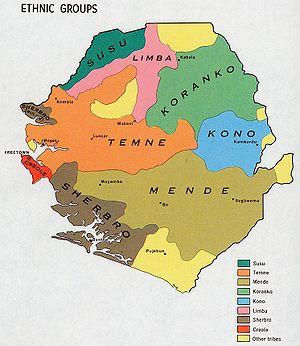
Les Sherbro sont une population d'Afrique de l'Ouest, vivant principalement en Sierra Leone.
Les Temnés sont une population d'Afrique de l'Ouest, vivant principalement en Sierra Leone. Avec les Mendé, c'est, numériquement, l'une des plus importantes du pays. On les trouve également, dans une moindre mesure, en Guinée.
La culture de la Sierra Leone désigne d'abord les pratiques culturelles observables de ses 6 500 000 d'habitants.
Les Limba sont une population d'Afrique de l'Ouest vivant principalement au nord de la Sierra Leone, où ils constituent le troisième groupe du pays, après les Temnés et les Mendés. Quelques communautés vivent également en Guinée. Ils sont répartis en plusieurs patriclans et organisés en chefferies.
Cet article présente les faits saillants de l'histoire de la Sierra Leone, un pays d'Afrique de l'Ouest.
Les Mendé sont une population mandingue d'Afrique de l'Ouest vivant en Sierra Leone, au Liberia et en Guinée.
Les Kono sont une population d'Afrique de l'Ouest, vivant principalement dans la Province de l'Est de Sierra Leone et au Liberia
Les Kouranko sont une population mandingue d'Afrique de l'Ouest, surtout présente en Sierra Leone dans la Province du Nord, également en Guinée dans la région de Kissidougou, ainsi qu'au Liberia.